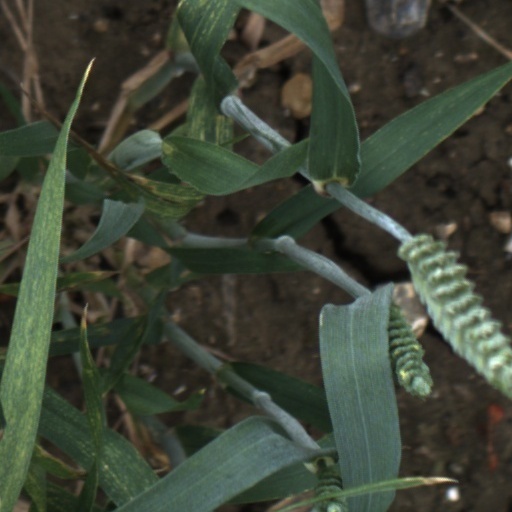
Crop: wheat